Mike Sullivan (Wyoming politician)

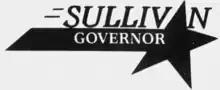
Mike Sullivan's gubernatorial campaign logo

On January 16, 1986, Sullivan said that he was considering running for the Democratic gubernatorial nomination. Former state Senator Bill Rector stated, "I think Mike [Sullivan] would be a good candidate," after he dropped out of the Democratic gubernatorial primary. On March 20, Sullivan announced that he would seek the Democratic nomination at a press conference inside his house in Casper.